Abel Ávila

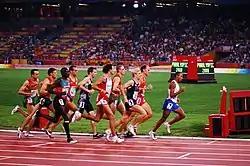
Abel Ávila (number 2) in the men's 1500 metres T13 final at the 2008 Summer Paralympics

Abel Ávila Rodríguez (born 15 March 1977) is a Paralympic athlete from Spain competing mainly in category T12 middle-distance events.